Ian Austin

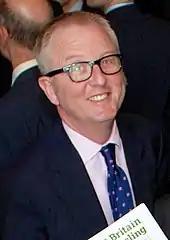
Austin in 2013

It also reported that Austin "flipped" his second-home designation weeks before buying a £270,000 London flat, and had claimed £467 for a stereo system for his constituency home, shortly before he changed his second-home designation to London. He then spent a further £2,800 furnishing the new London flat.